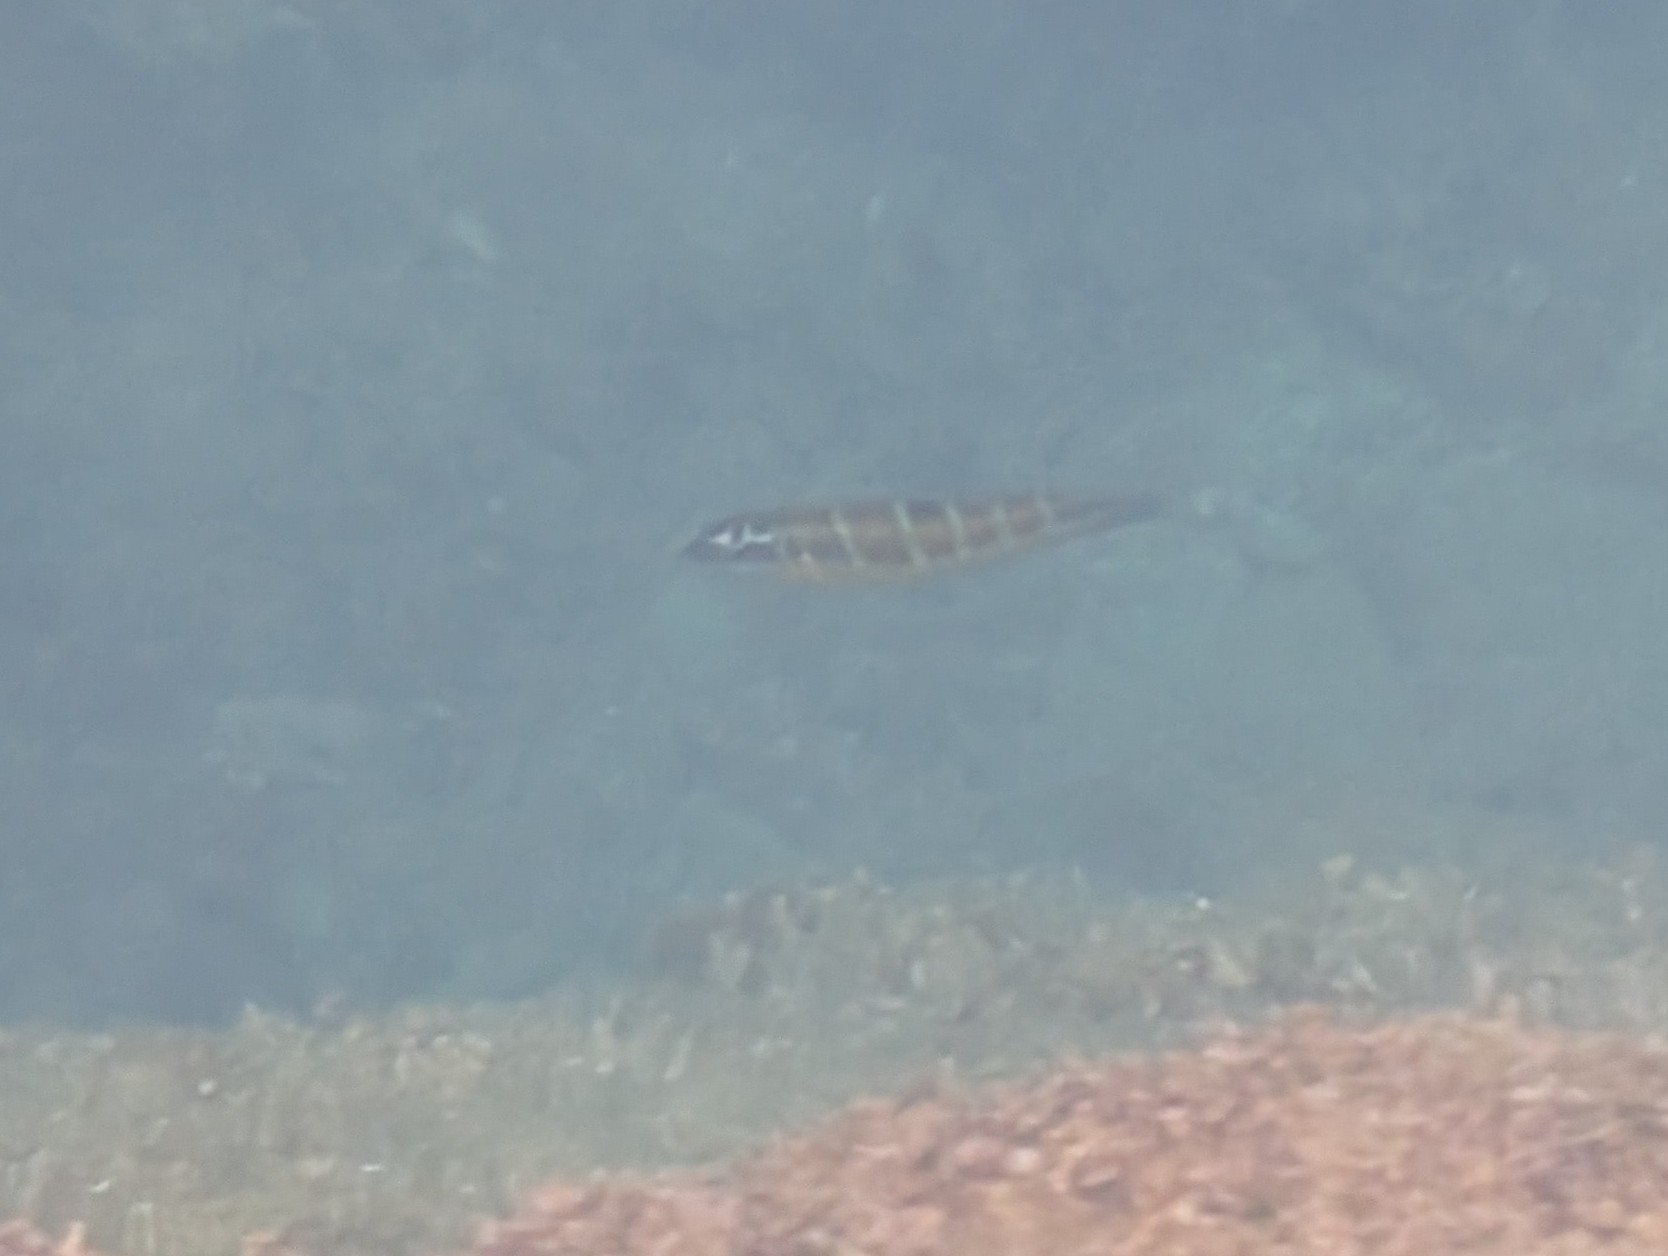
fish (species not among the labelled classes)